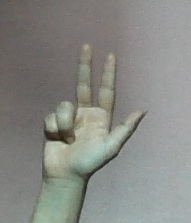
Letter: al